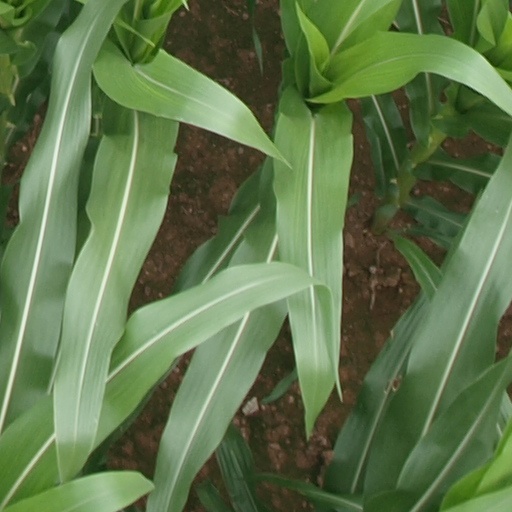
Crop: maize; corn